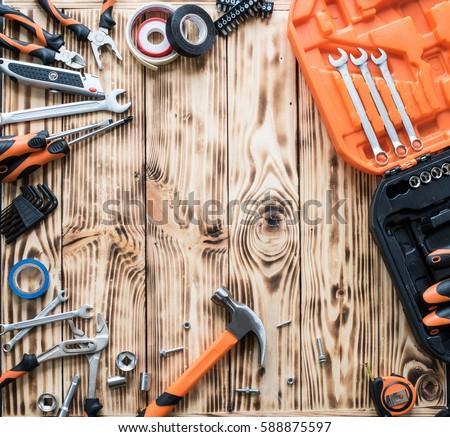
a set of tools on a wooden table background .